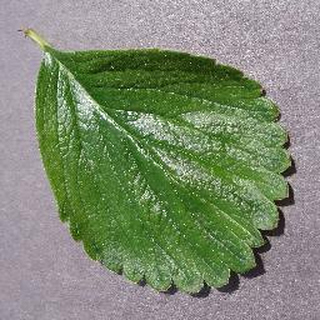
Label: healthy_strawberry